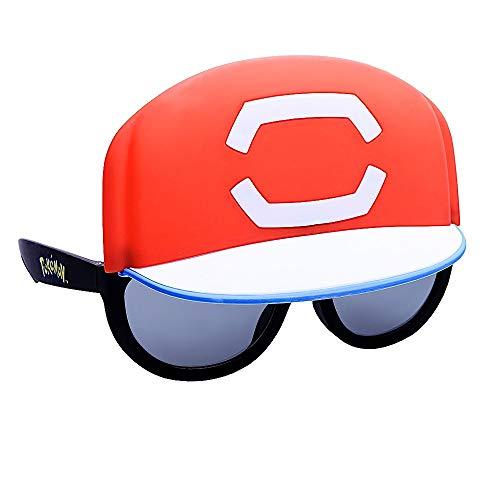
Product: Sun-Staches Officially Licensed Lil' Characters Pokemon Ash Cap
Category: Toys & Games | Novelty & Gag Toys
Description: Pokemon novelty sunglasses.
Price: $6.99
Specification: ProductDimensions:9x1x7inches|ItemWeight:3.2ounces|ShippingWeight:2.4ounces(Viewshippingratesandpolicies)|ASIN:B07N3FXC87|Itemmodelnumber:SG3226|Manufacturerrecommendedage:3monthsandup